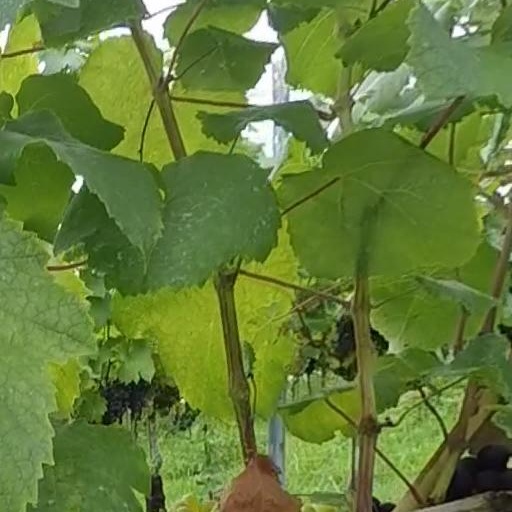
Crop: grape